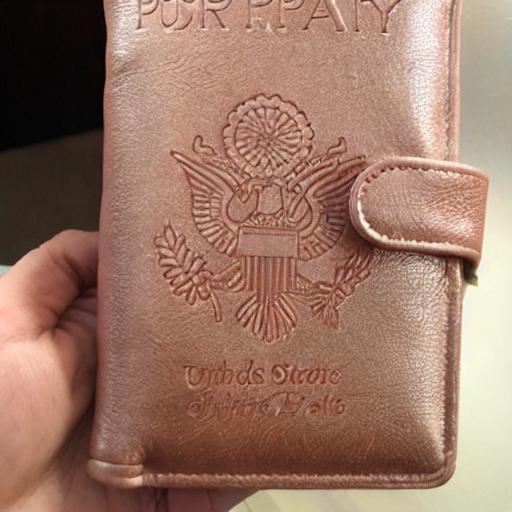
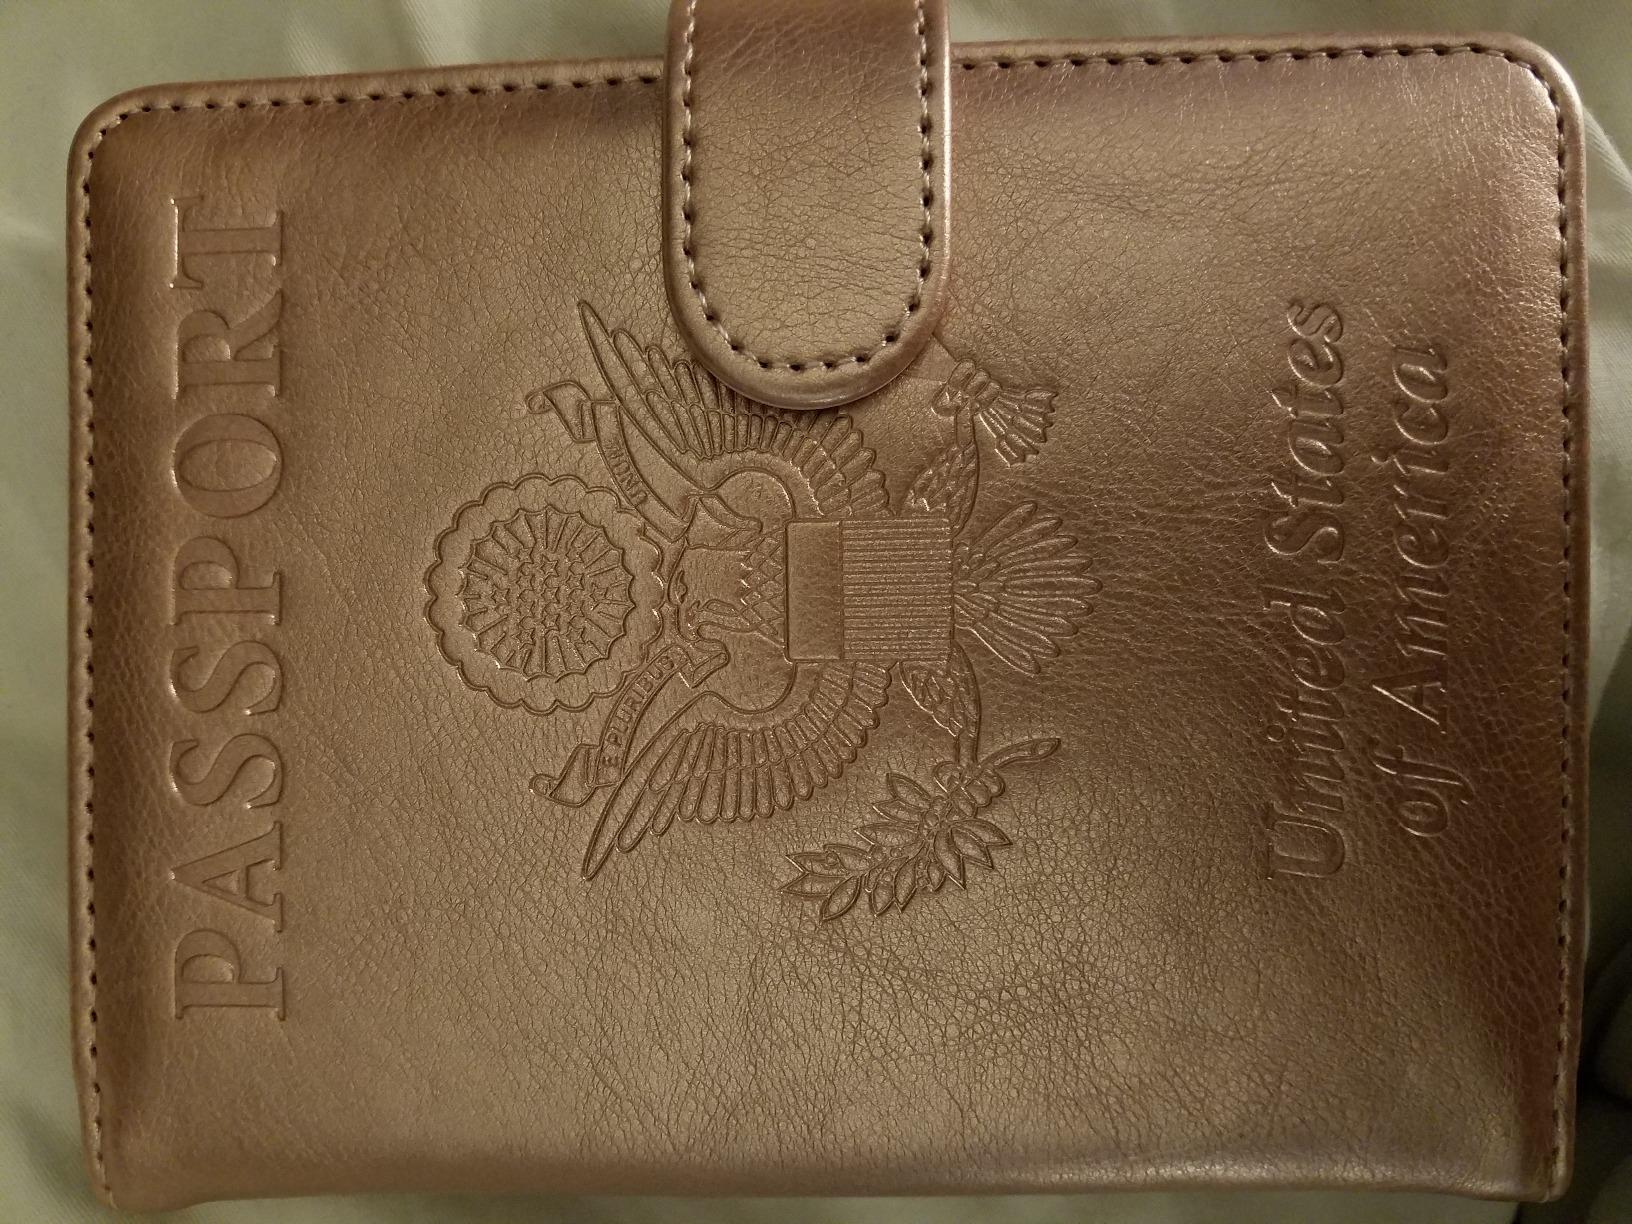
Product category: accessories_wallet
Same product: no